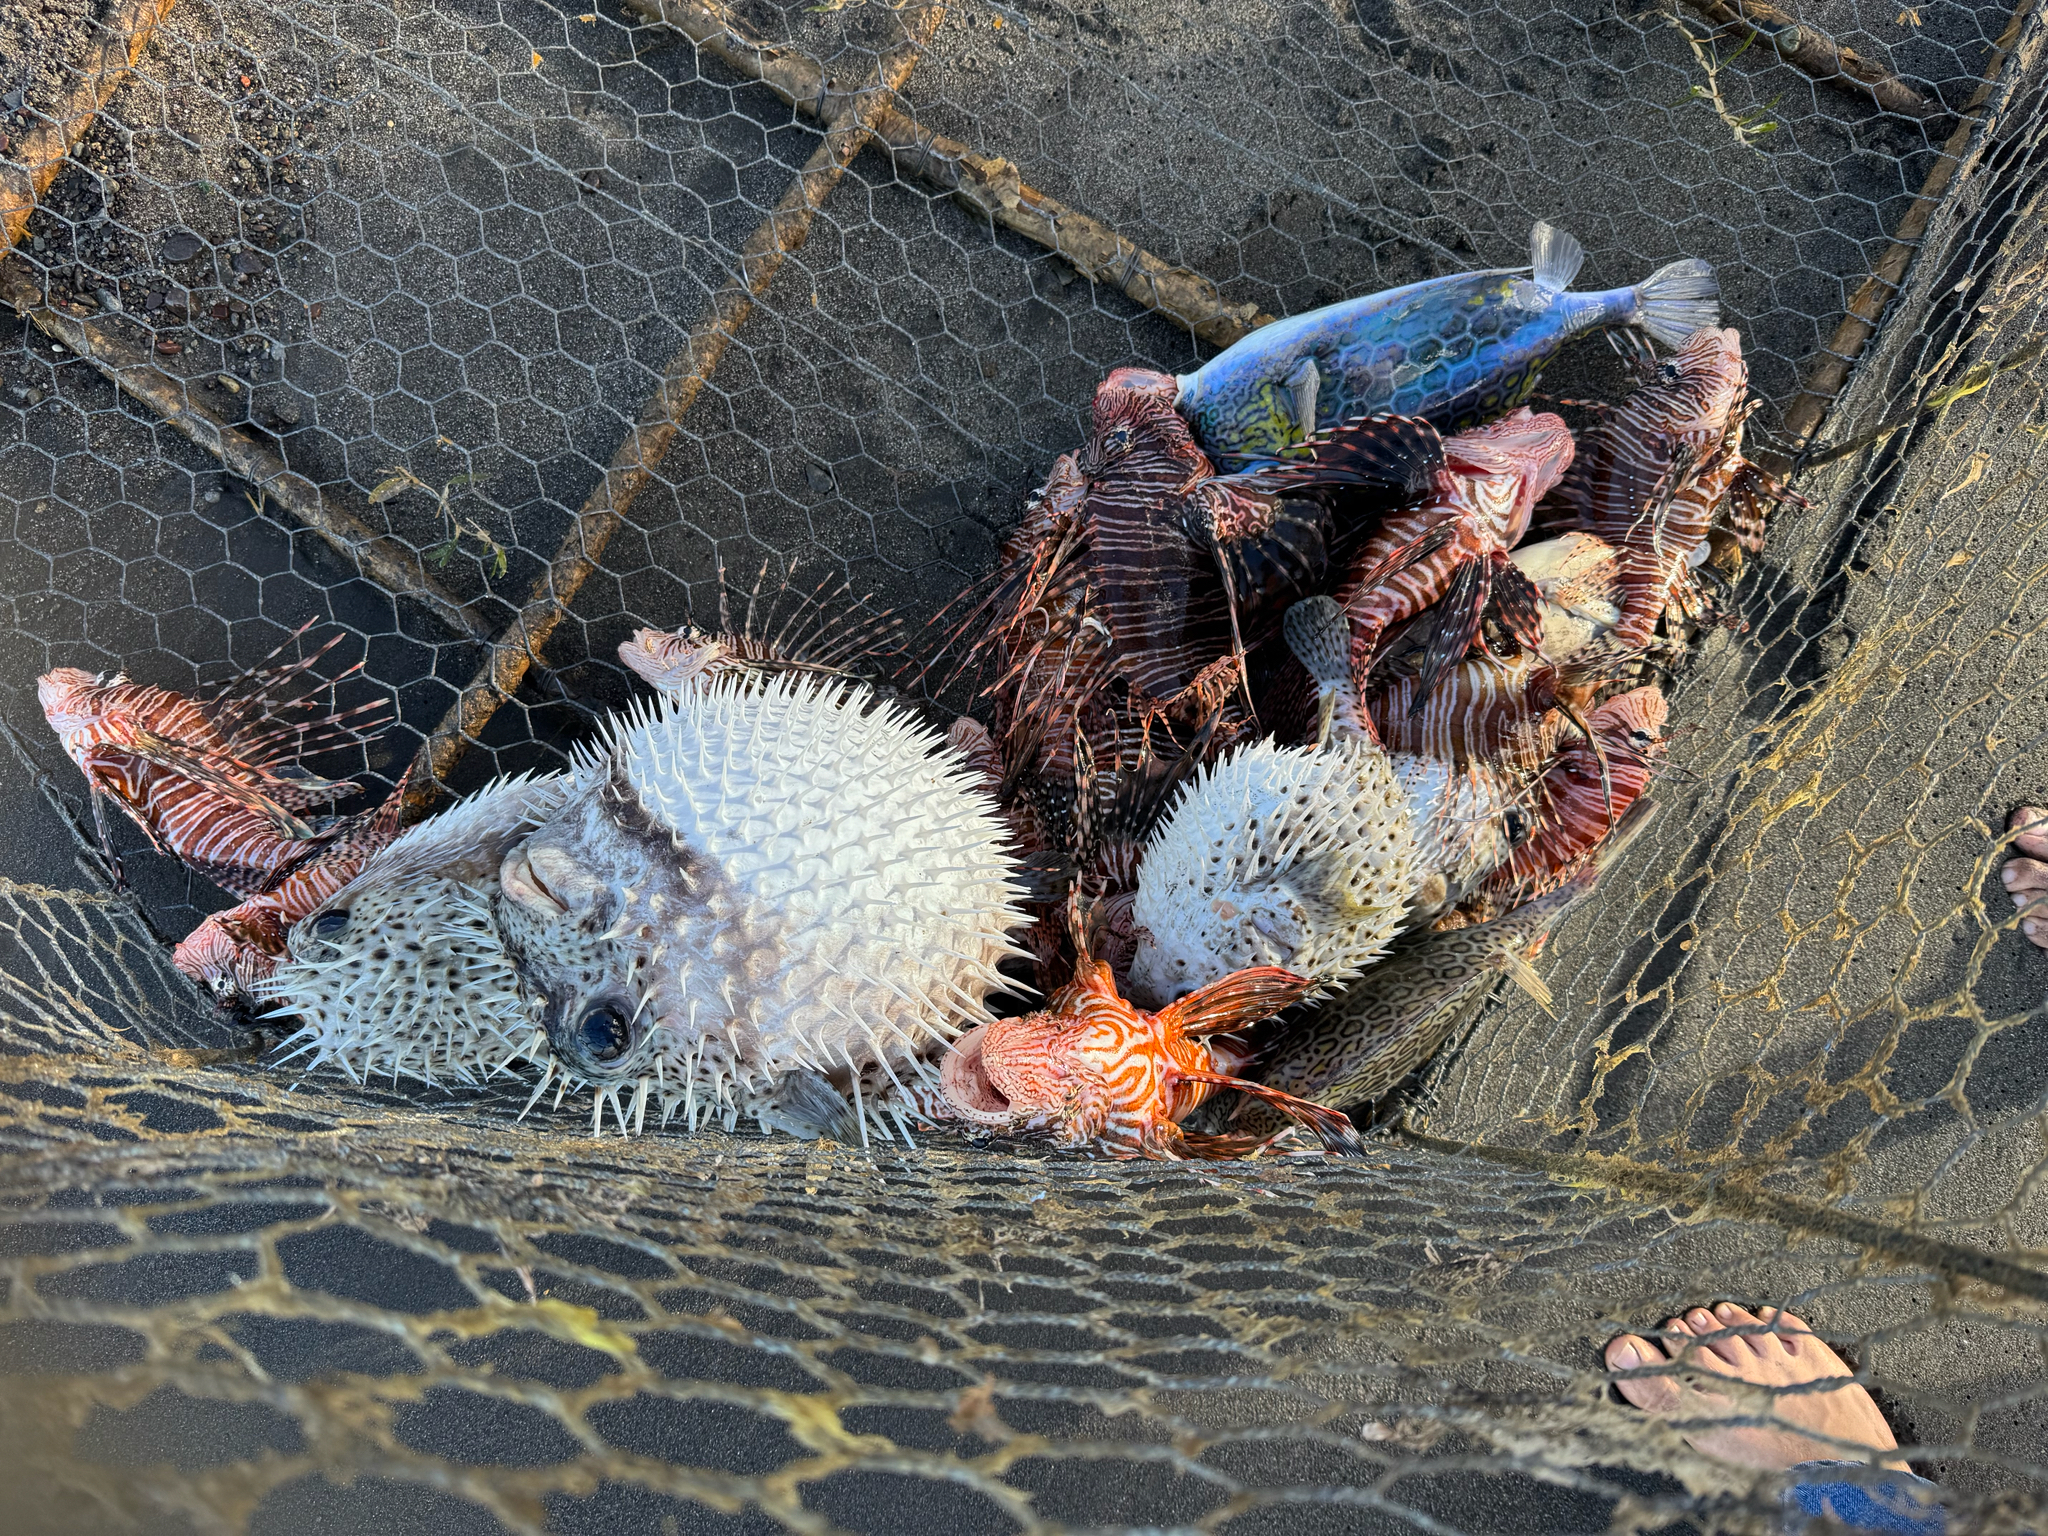
Pterois volitans (Red Lionfish)